Manevychi

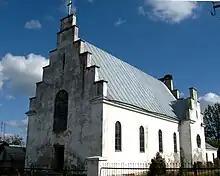
Roman Catholic church in Manevychi

Roman Catholic Parish of the Holy Spirit in Manevychi was formed in 1923. A wooden chapel served as Parish church that was built near the railroad in 1915 as a military chapel. In 1922–1926, its construction was completed. A new stone church was built in 1933–1937 at the expense of the churchgoers. The construction work was conducted by priest Boleslaw Jastrzebski (b. 1893, vysv. 1925, died. 1942). By the end of 1943 the church was operated newly arrived priest Edmund Domanski. After World War II the Soviet authorities closed the church, storing mineral salts in it. The salt, kept there for 40 years, led to inevitable destruction. The first Holy Mass in many years was held in 1990 on the steps of the ruined church by Jan Mucharski OFMCap. The church was returned to the faithful in 1992 after he rebuilt and restored it. Bishop Markijan Trofimiak, auxiliary Bishop of Lviv Archdiocese at that time, re-consecrated the church in Manevychi on June 4, 1995. Through the efforts of priest pralata Ludwik Kamilewski of Lutsk was built plebaniya. In 1992-1994 there was a prior bhp. Adam Galek, and in the years 1994-2001 hp. Kazimierz Boleslaw Zajac. In November 2001, the rector of the parish in Manevichi and Lubeshiv is cop. Andrzej Maciej Kwiczala.